2009–10 Big Ten Conference men's basketball season

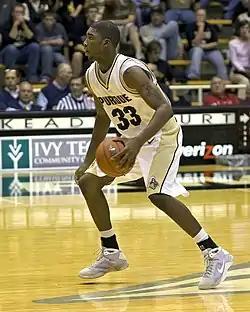
E'Twaun Moore was an Academic All-America selection.

On February 4, 2010, the College Sports Information Directors of America (CoSIDA) and ESPN the Magazine selected their Academic All-Americans from throughout college basketball. CoSIDA has selected Academic All American teams since 1952. To be nominated, a student-athlete must be a starter or important reserve with at least a 3.30 cumulative grade point average (on a 4.0 scale) at his/her current institution. Nominated athletes must have participated in at least 50 percent of the team's games at the position listed on the nomination form (where applicable). No student-athlete is eligible until he has completed one full calendar year at his current institution and has reached sophomore athletic eligibility. In the cases of transfers, graduate students and two-year college graduates, the student-athlete must have completed one full calendar year at the nominating institution to be eligible. Nominees in graduate school must have a cumulative GPA of 3.30 or better both as an undergrad and in grad school. Michigan's Zack Novak was a District 4 first-team 2009 Academic All-District Men's Basketball Team selection and Purdue's E'Twaun Moore was a District 5 selection, making them 2 of the 40 finalists for the 15-man Academic All-American team. On February 22, Moore was selected as a second-team Academic All-American.